Poilu

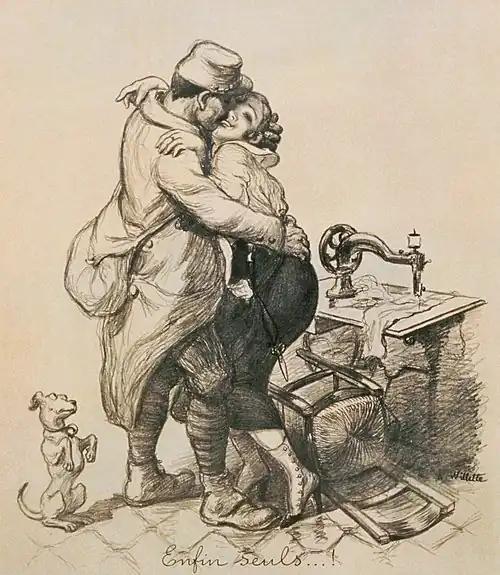
"Journée du Poilu. 25 et 26 décembre 1915". French World War I poster by Adolphe Willette about a poilu's Christmas leave from the front.

The stereotype of the poilu was of bravery and endurance, but not always of unquestioning obedience. At the disastrous Chemin des Dames offensive of 1917 under General Robert Nivelle, they were said to have gone into no man's land making baa'ing noises—a collective bit of gallows humour signalling the idea that they were being sent as lambs to the slaughter. Outstanding for its mixture of horror and heroism, this spectacle proved a sobering one. As the news of it spread, the French high command soon found itself coping with a widespread mutiny. A minor revolution was averted only with the promise of an end to the costly offensive.